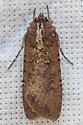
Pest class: cutworms